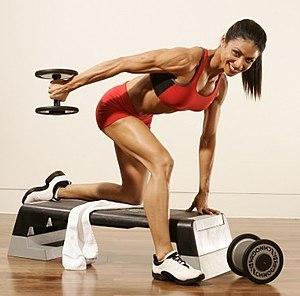
La satisfaction corporelle est un concept qui fait référence à la satisfaction qu’une personne a de son aspect corporel. Toutefois, la version négative du concept est souvent plus utilisée. L'« insatisfaction corporelle » correspond à l'écart entre l'apparence qu'une personne voudrait avoir et celle qu'elle a réellement; il s'agit d'une mesure subjective de soi. Ces deux notions sont très souvent liées à la notion d’image du corps qui est la représentation mentale que se fait un individu de son propre corps.